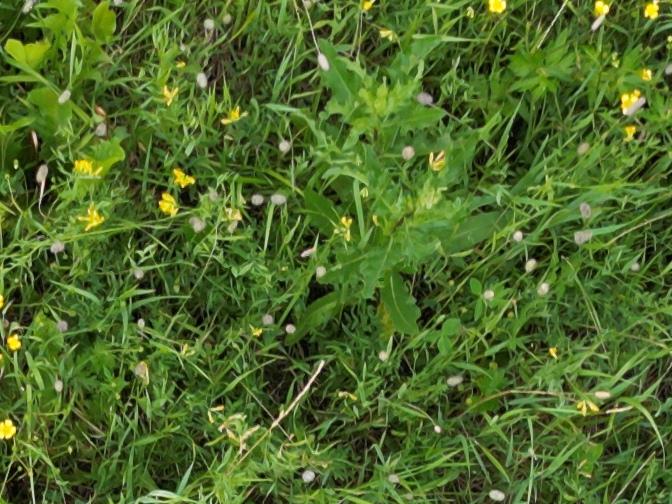
Flowers visible: yarrow flowers